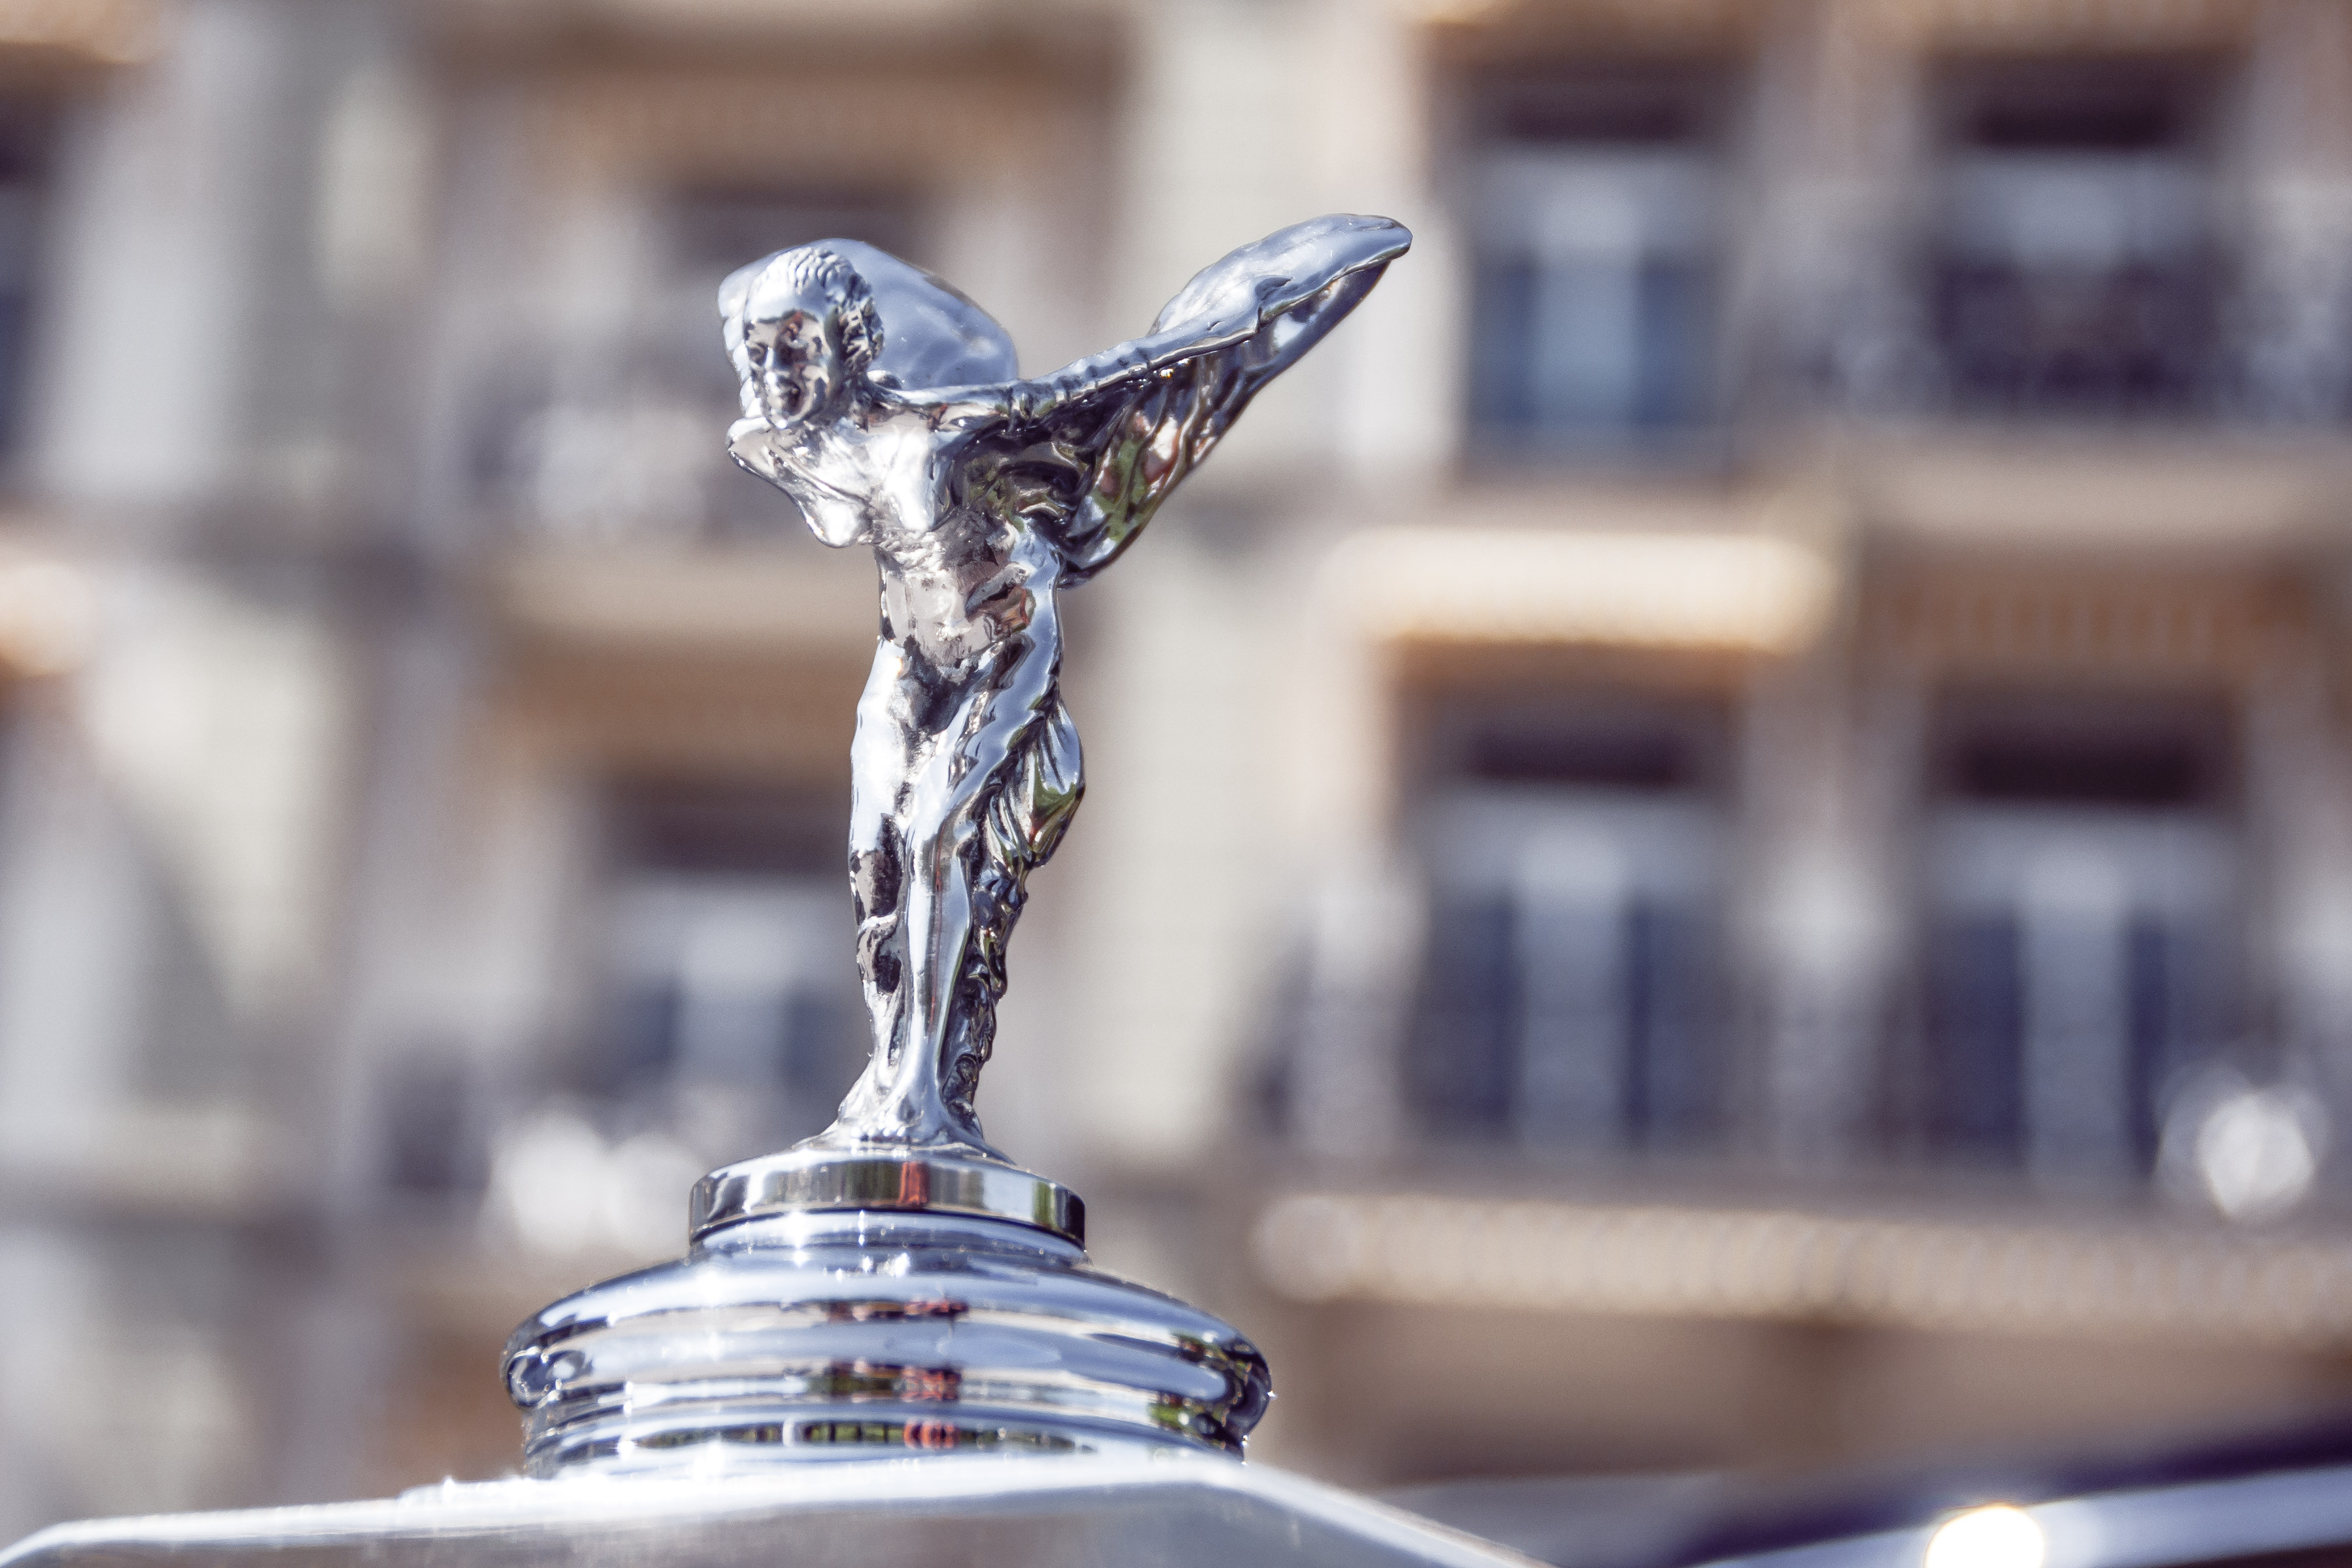
car, monument, statue, vehicle, blue, brand, hood ornament, sculpture, art, luxury, logo, silver, sedan, limo, limousine, shining, radiator mascot